History of West Virginia

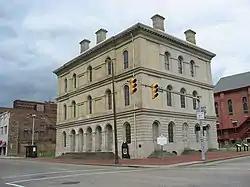
West Virginia Independence Hall, site of the Wheeling Convention

On April 17, 1861, the Richmond convention voted on the Ordinance of Secession. Of the 49 delegates from the future state of West Virginia, 17 voted in favor, and 30 voted against, and two abstained. Almost immediately after the adoption of the ordinance, a mass meeting at Clarksburg recommended that each county in northwestern Virginia send delegates to a convention to meet in Wheeling on May 13, 1861.